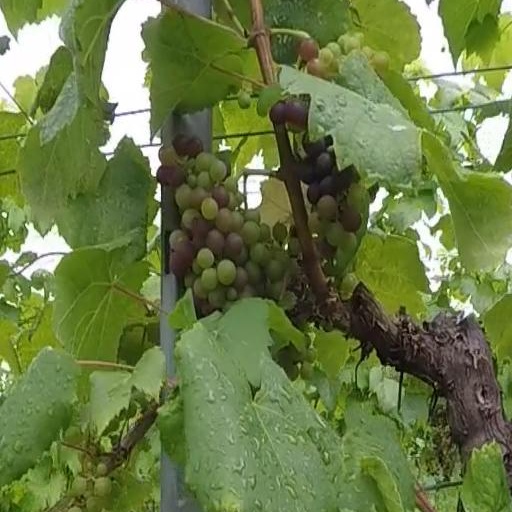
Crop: grape